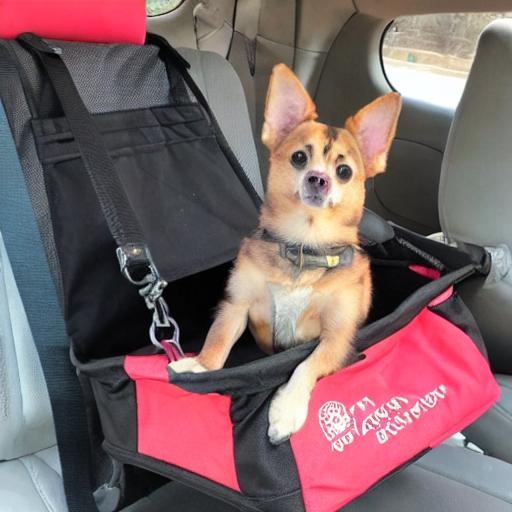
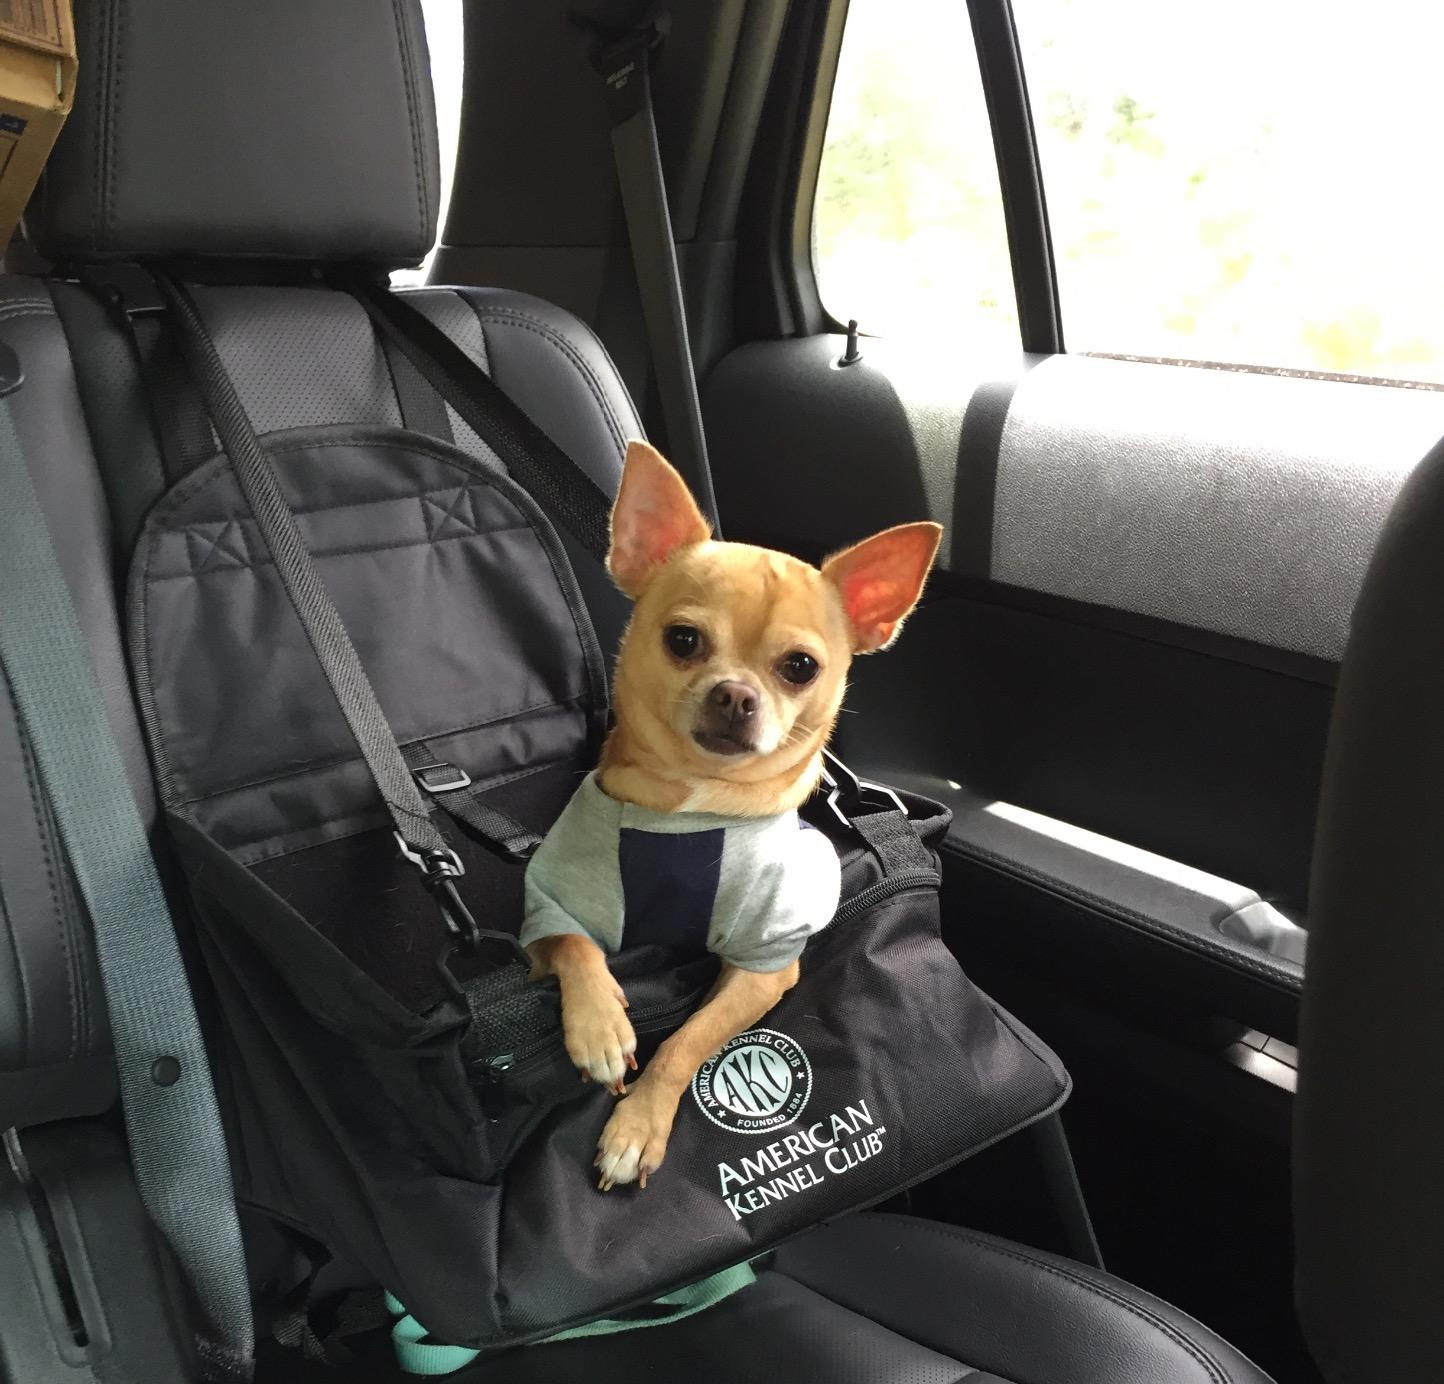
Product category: items_kennel
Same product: no